Brussels Expo

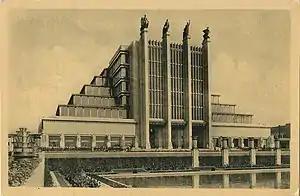
The "Palais des Expositions" during the 1935 World's Fair

After the World's Fair, expositions, trade fairs, congresses and other events took place in the halls. At the end of the 1940s, the Palais 4/Paleis 4 was added, and by 1957 also the Palais/Paleis 7, 8, 9, as well as the patio. In 1958, 58 additional buildings were constructed in preparation of the 1958 Brussels World's Fair (Expo 58), and the Atomium was also erected nearby. It would become one of the symbols of Brussels. The Palais 11/Paleis 11 was built in 1977, the Palais 12/Paleis 12 in 1989 and the Auditorium in 1993.